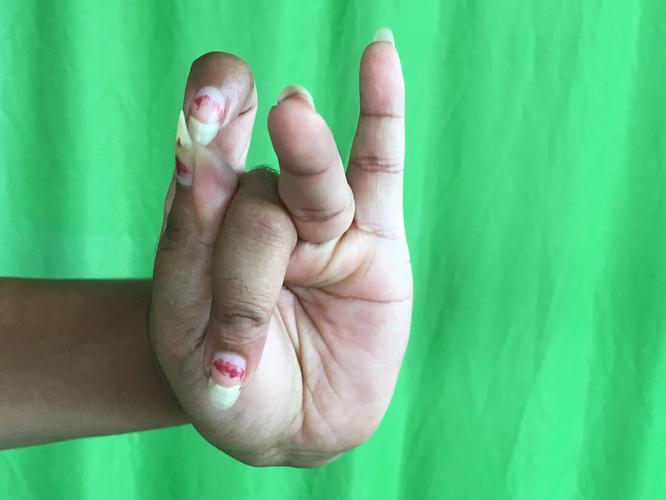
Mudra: Katakamukha_3
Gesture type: single_hand